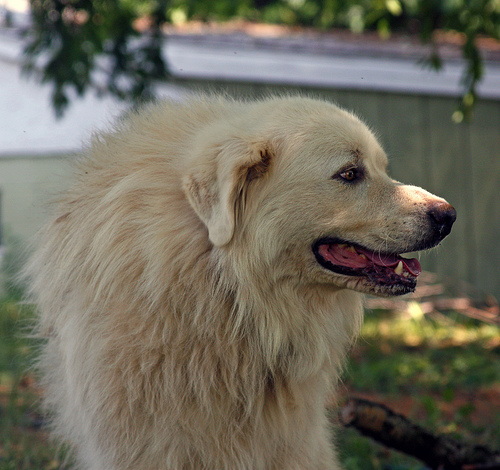
Animal: dog
Breed: great pyrenees